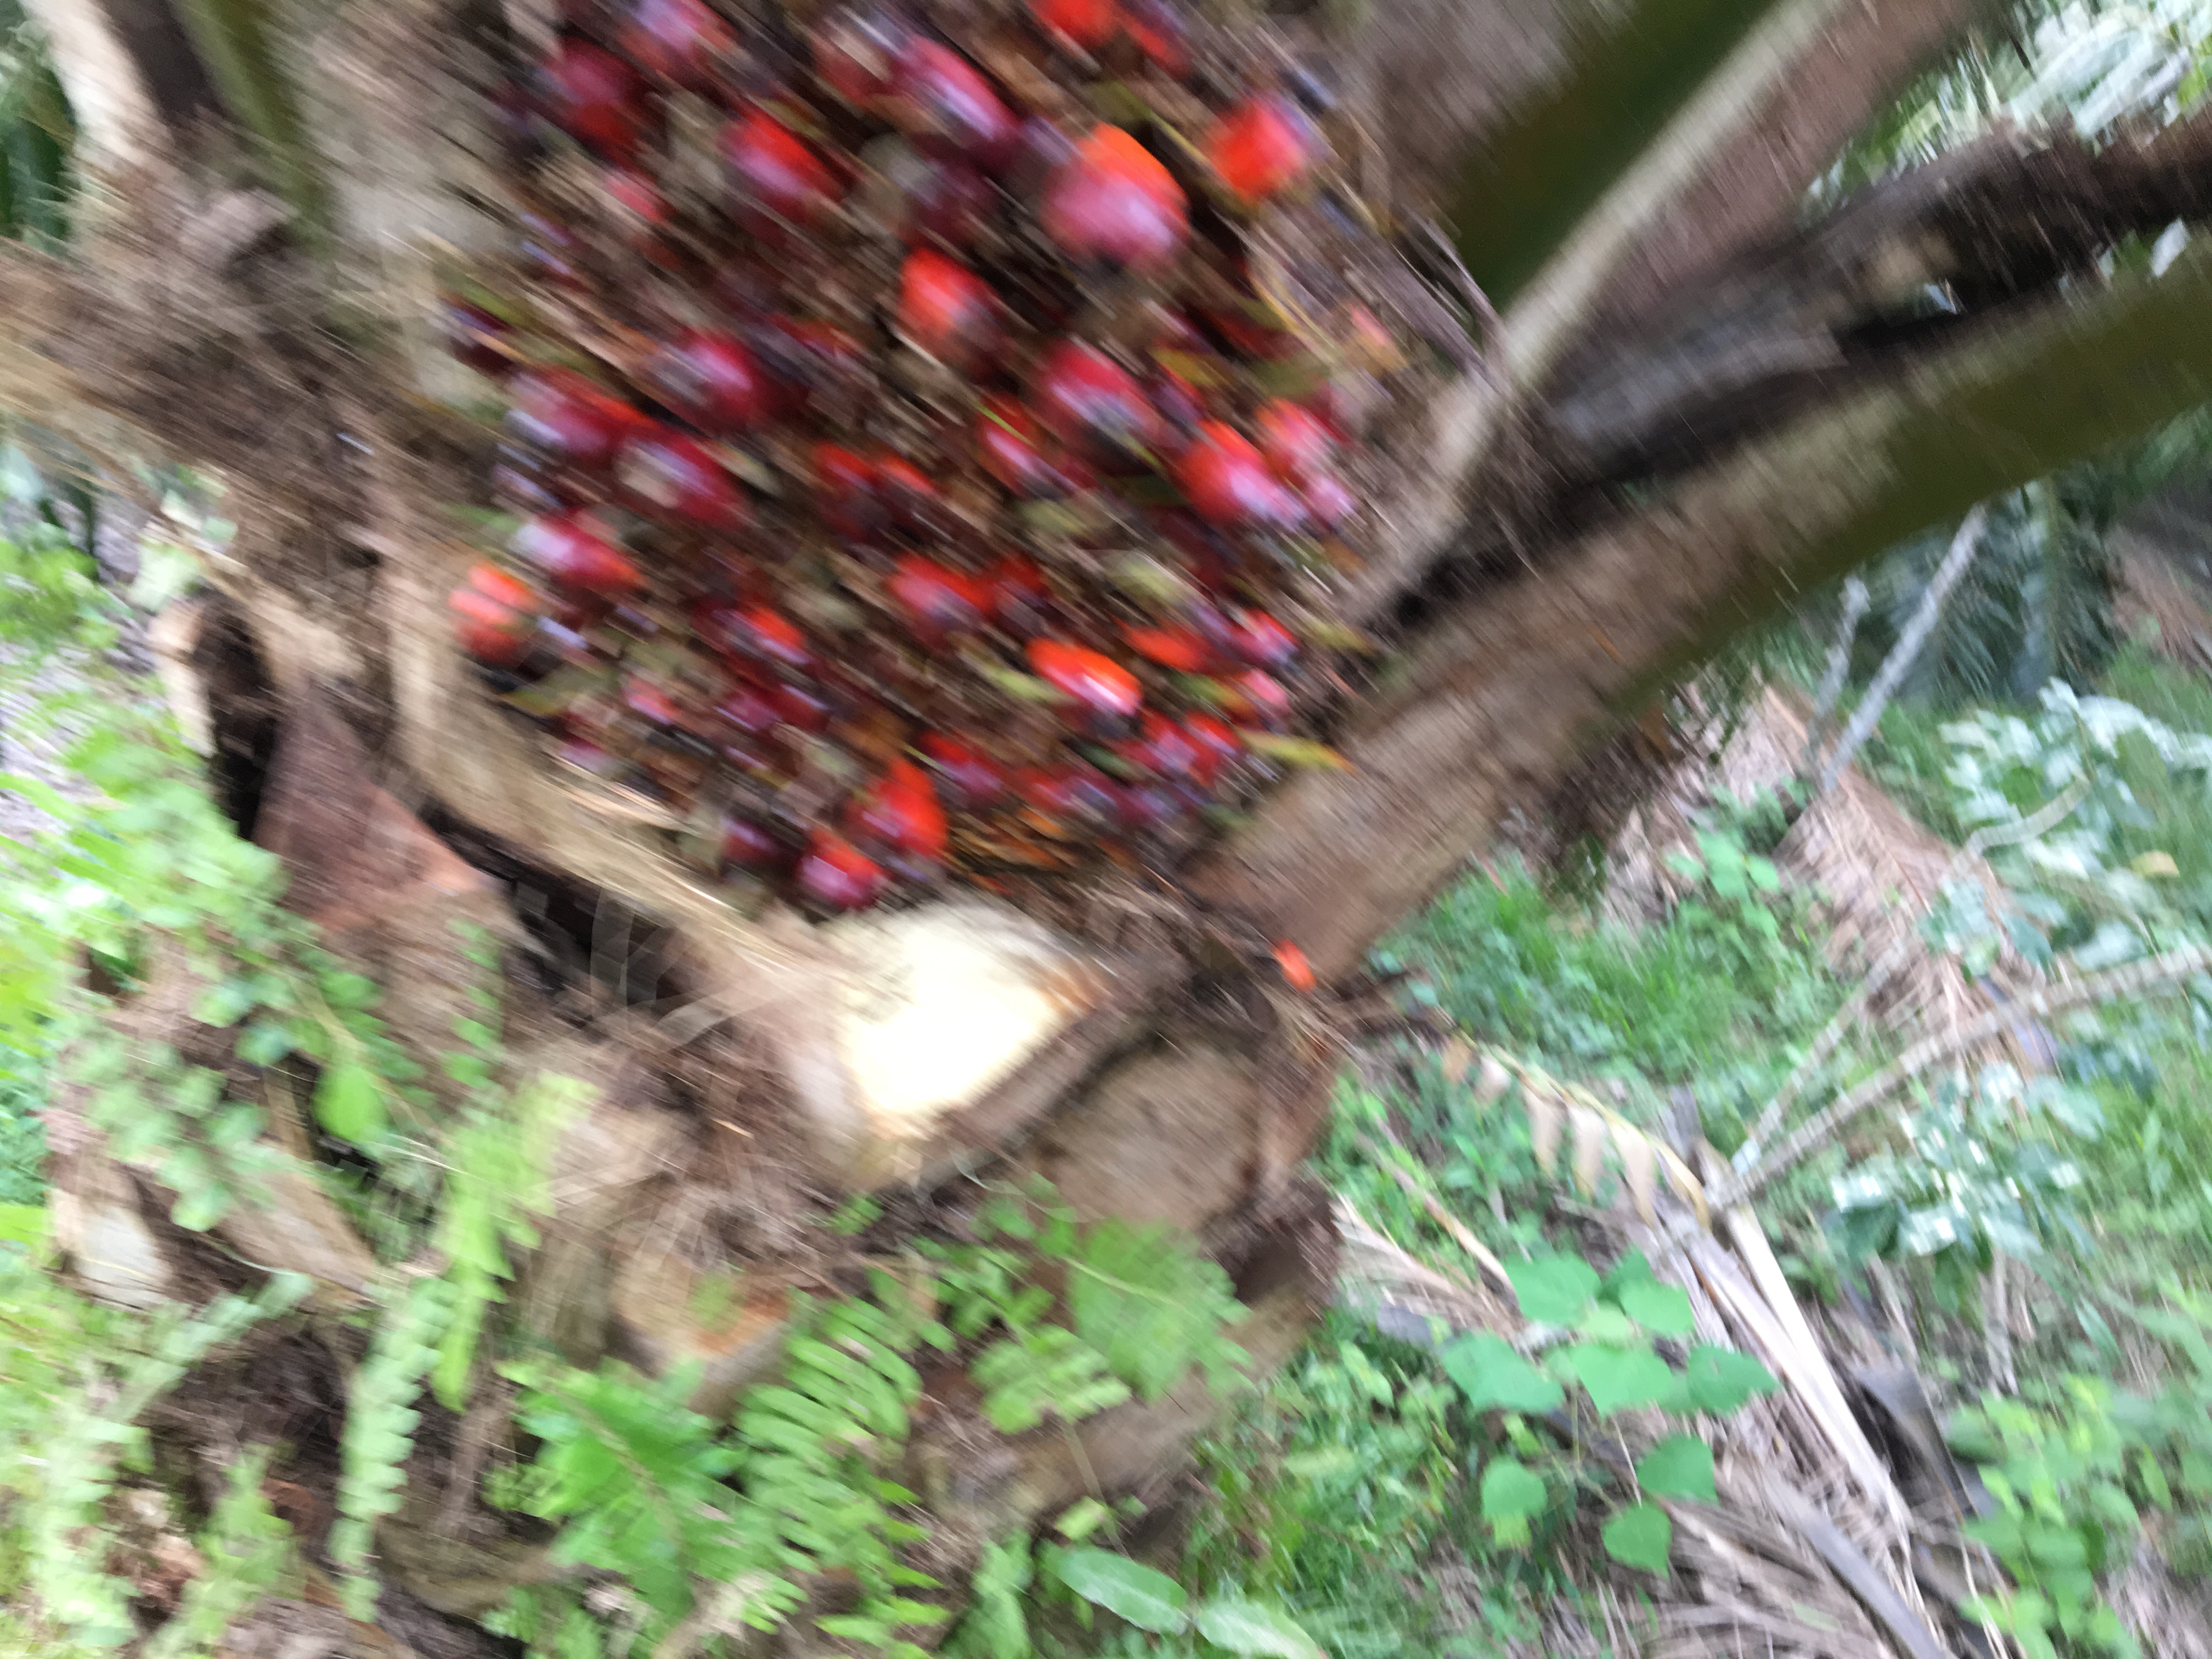
Ripeness: Ripe